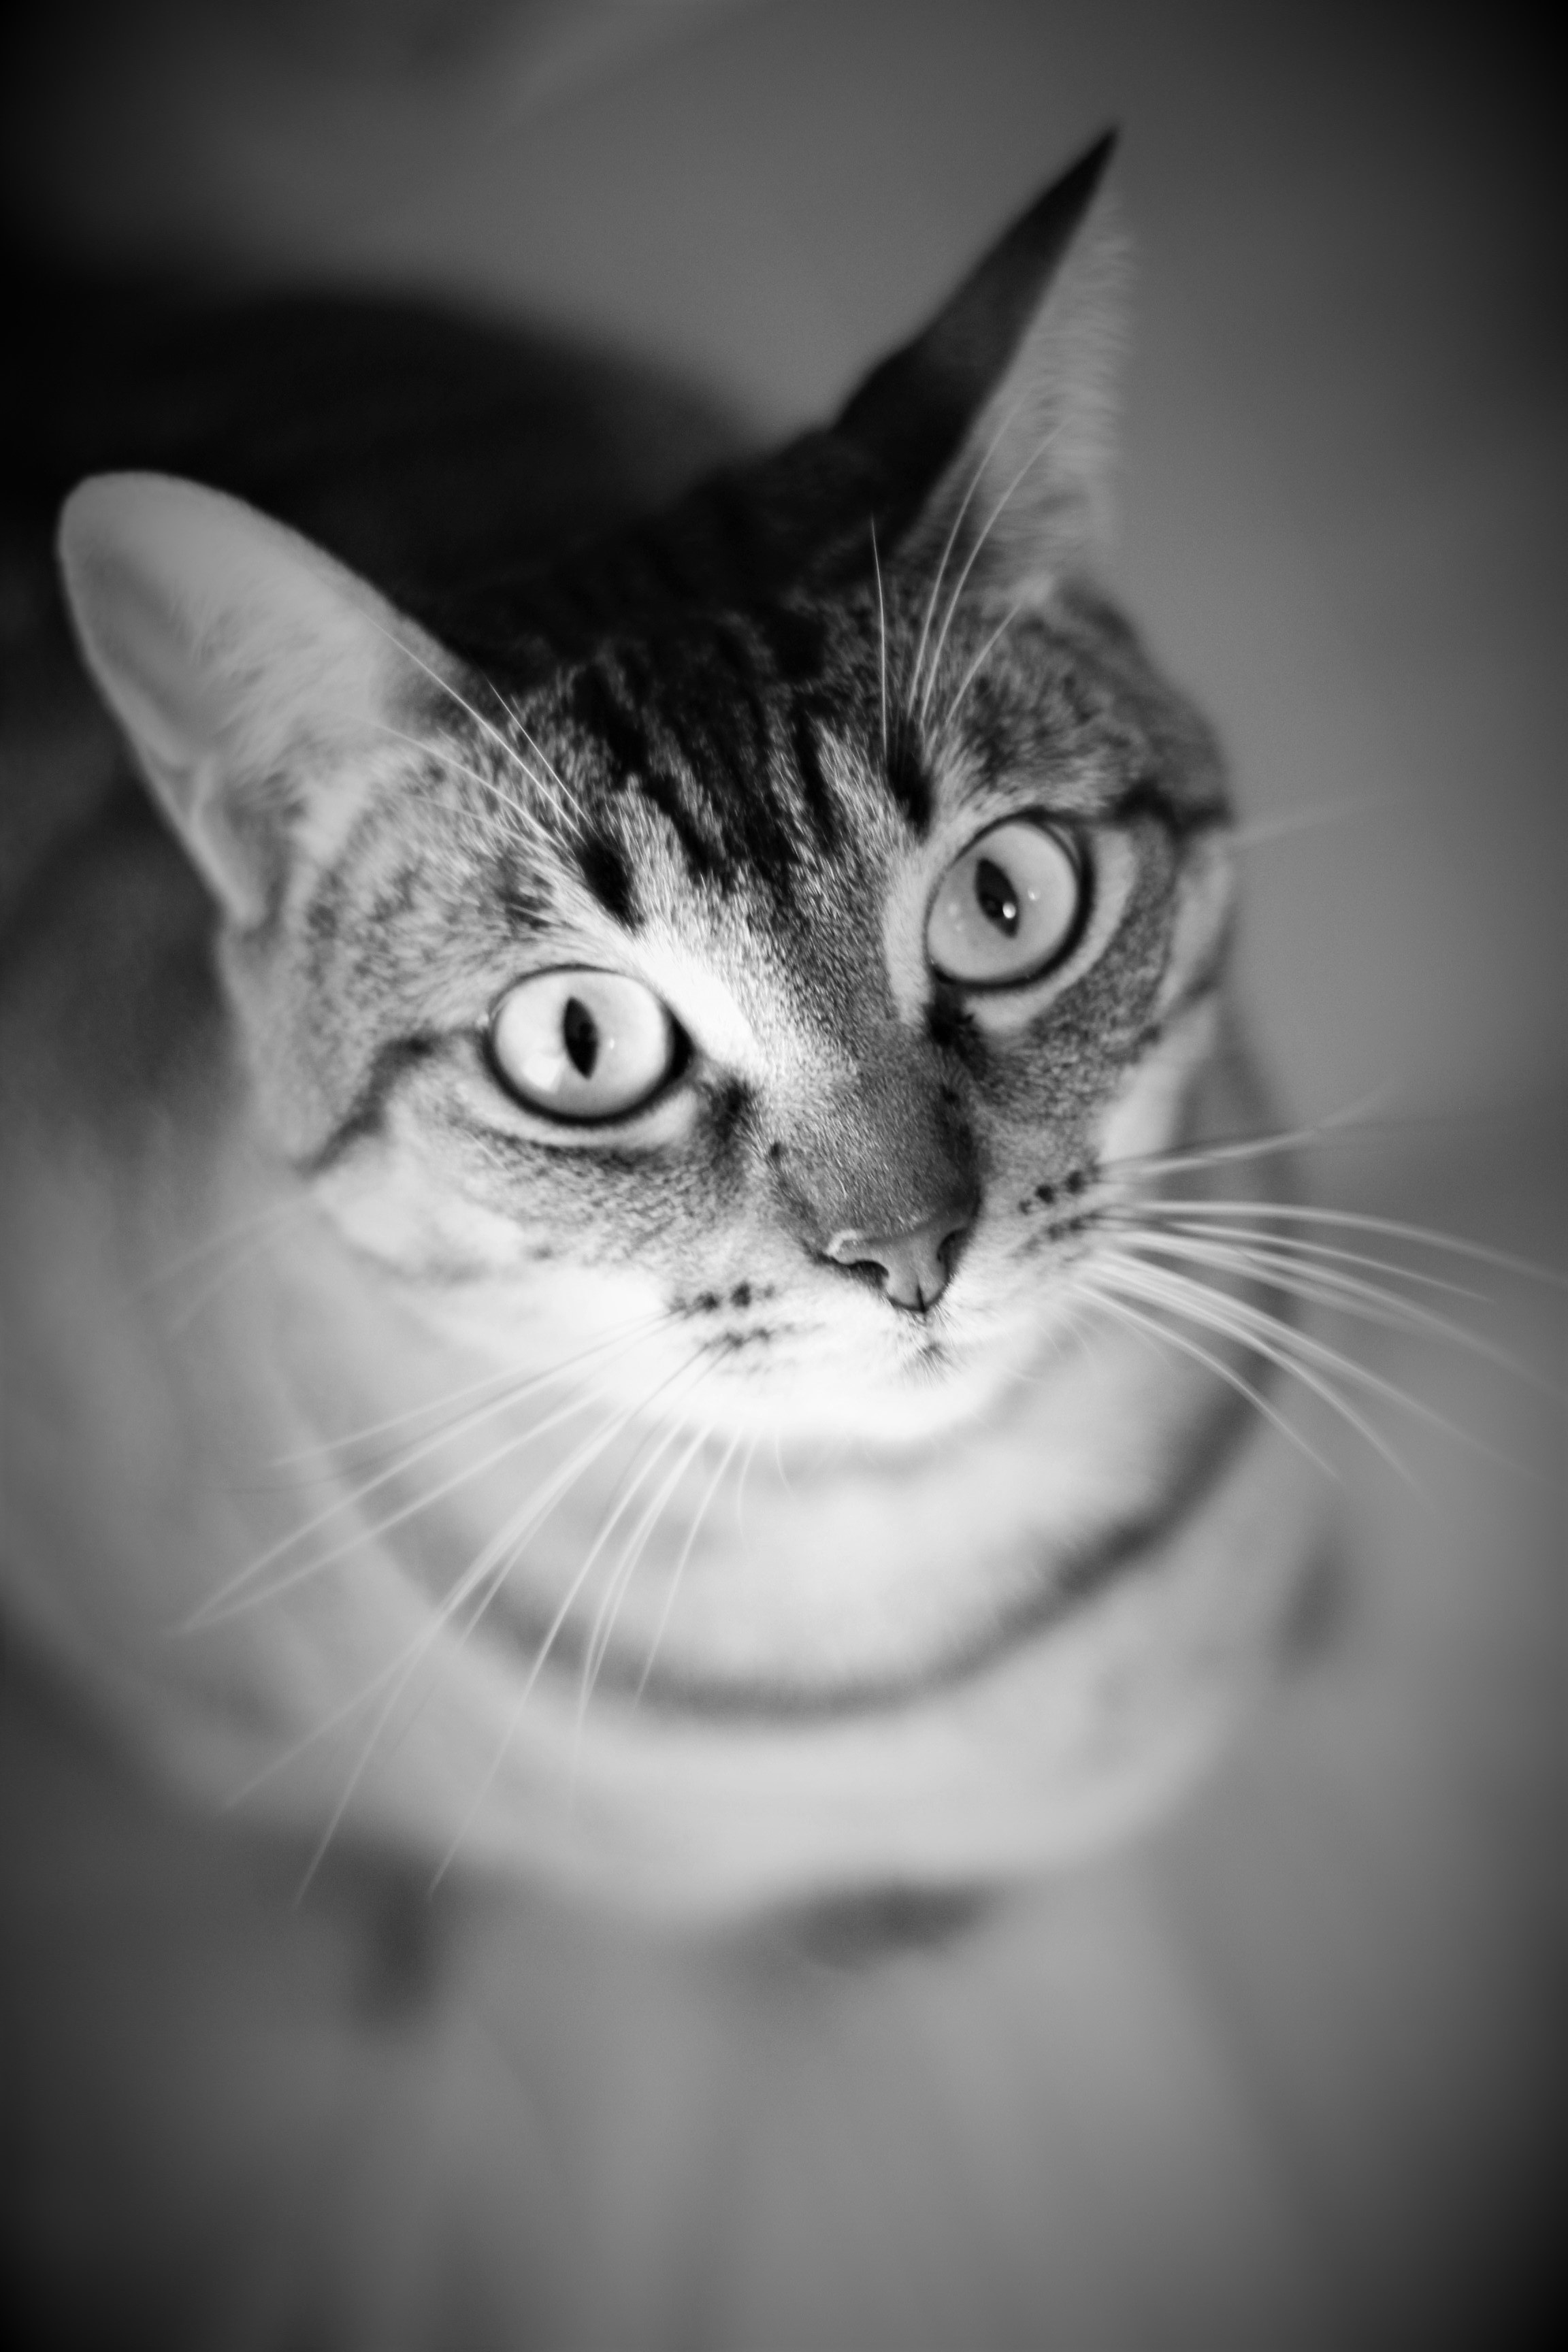
black and white, white, photography, pet, cat, mammal, black, monochrome, close up, nose, eyes, whiskers, animals, vertebrate, gata, search, monochrome photography, small to medium sized cats, cat like mammal